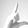
ASL letter: L